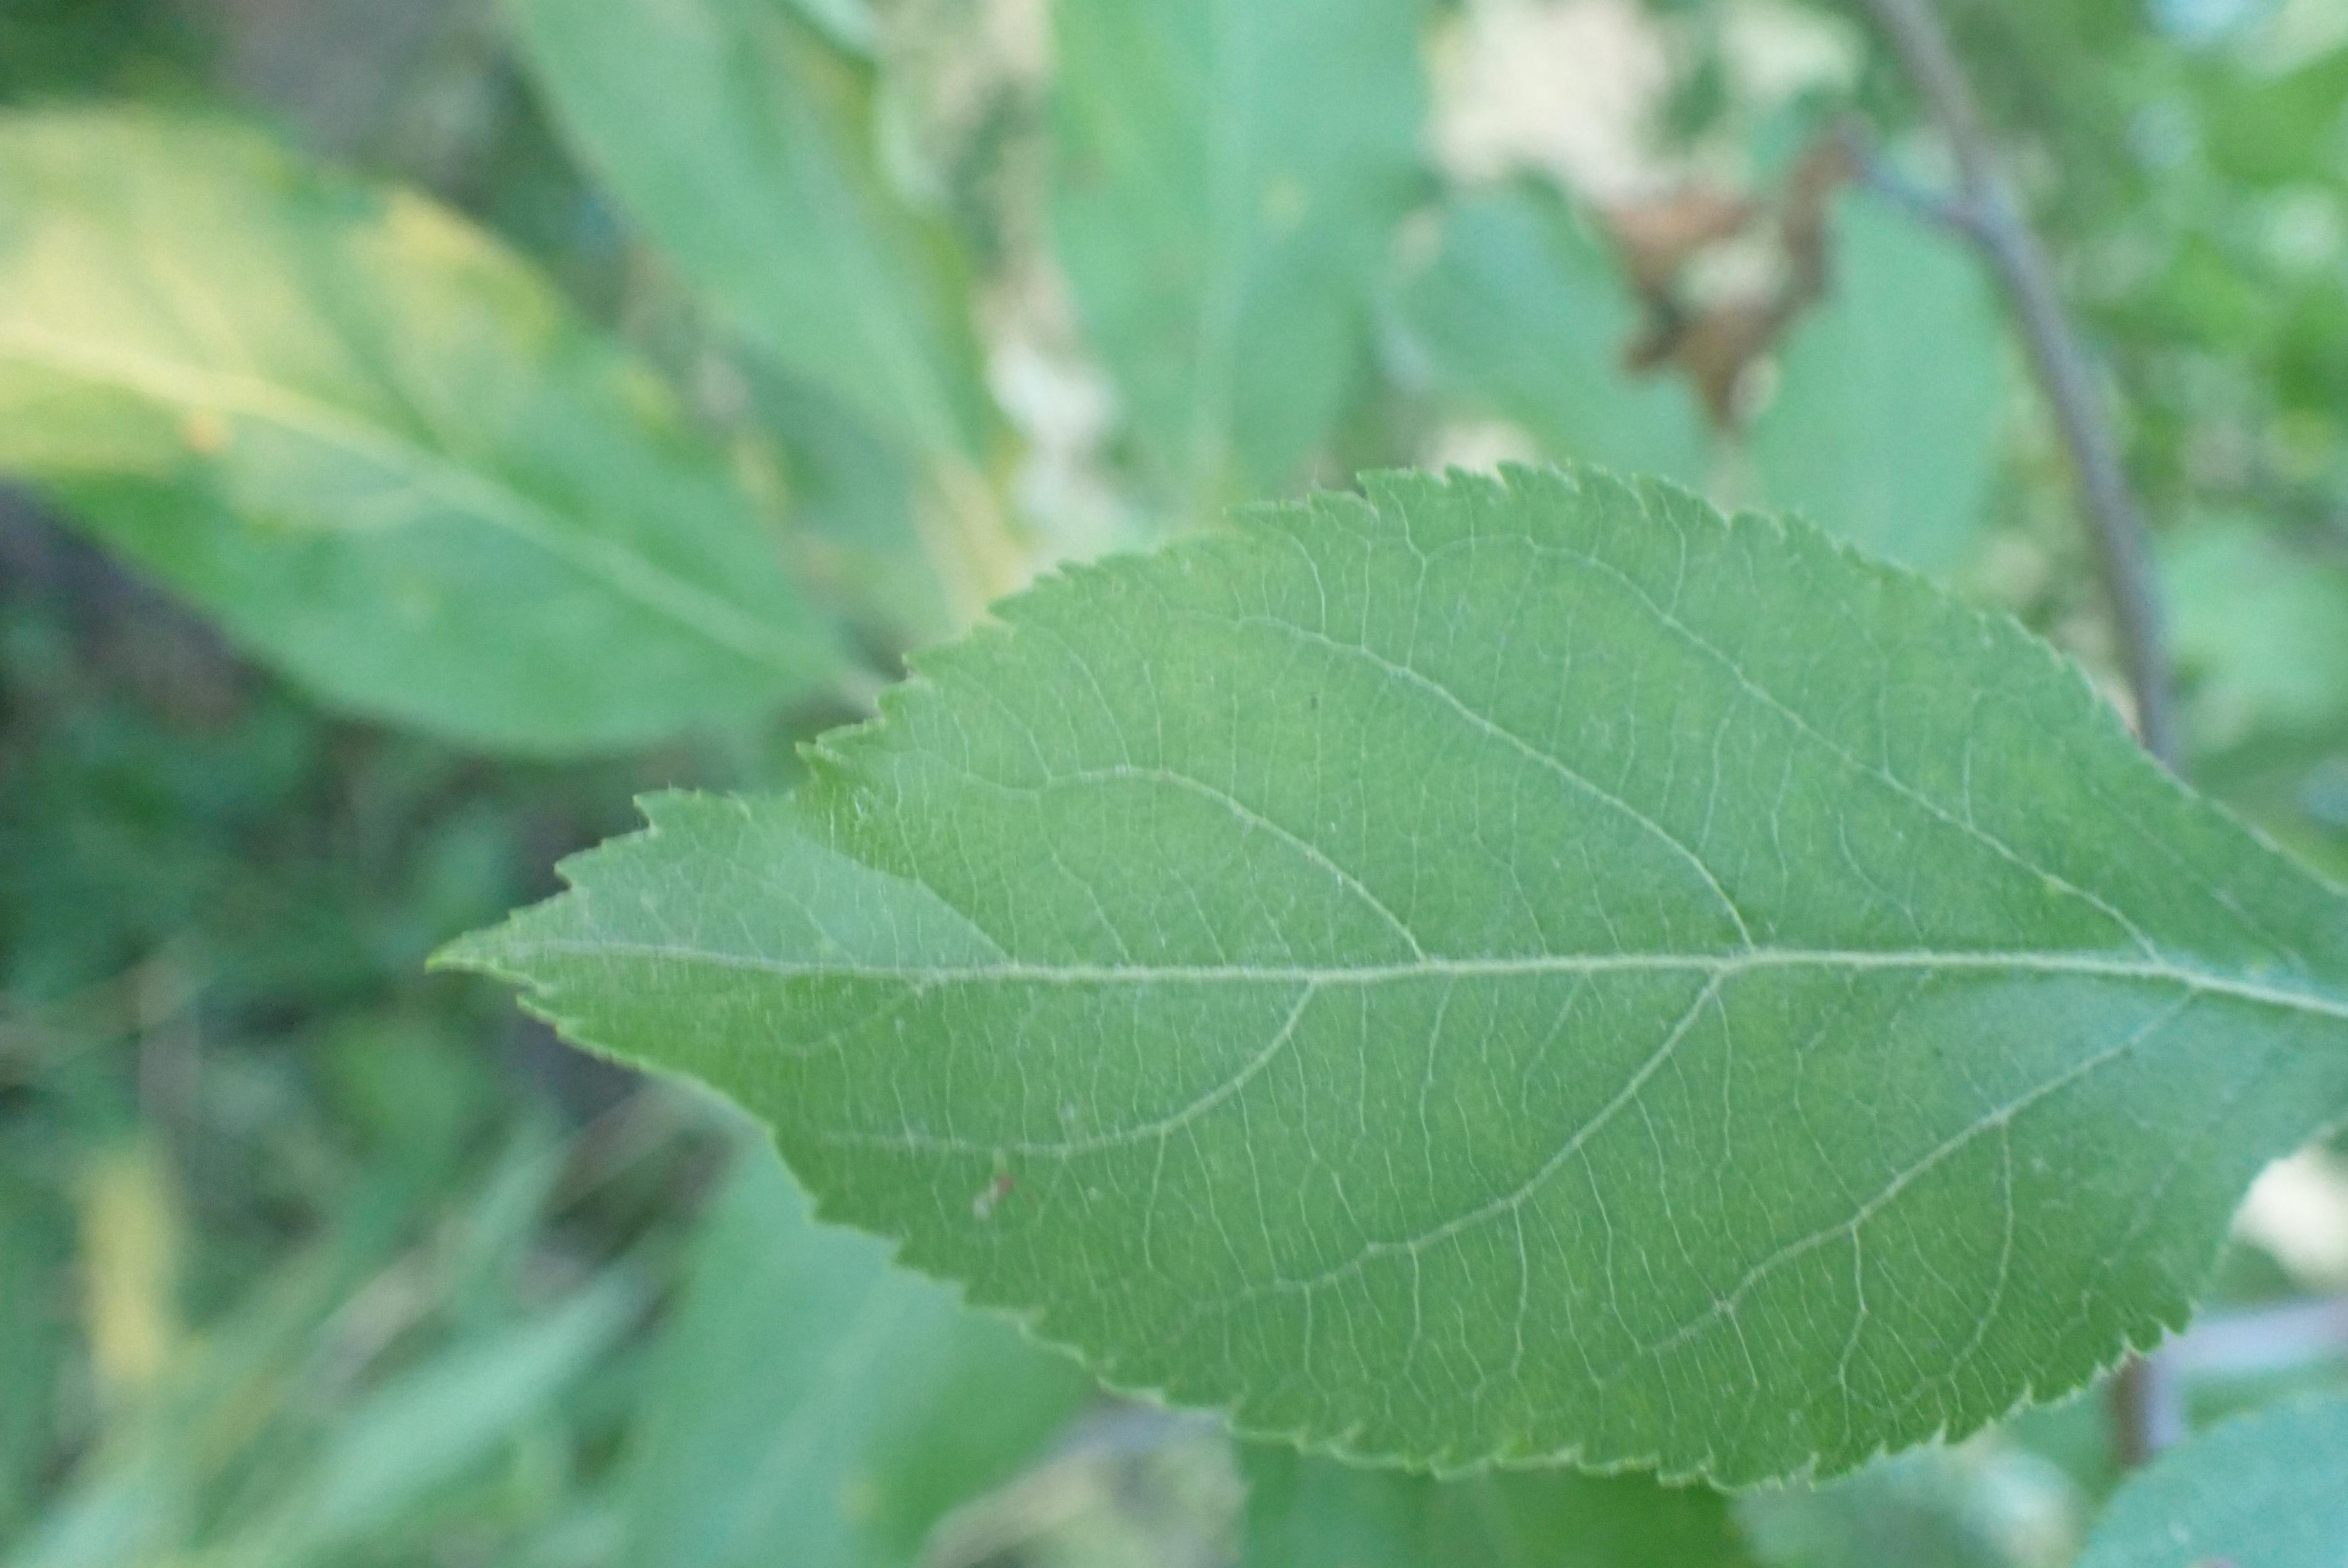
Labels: healthy